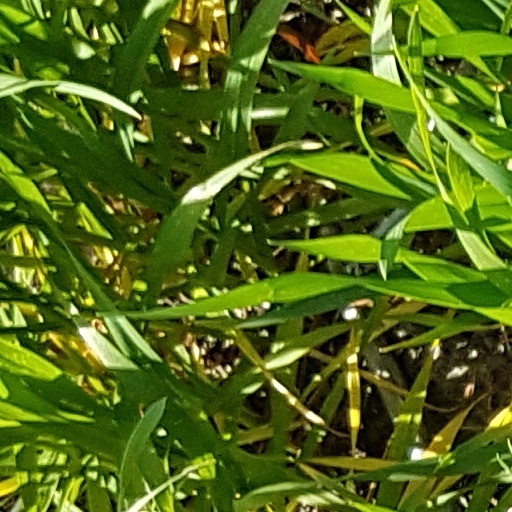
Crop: wheat